Myron H. Clark

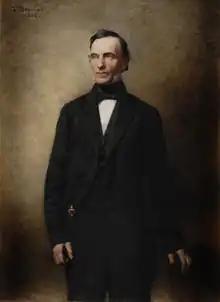
Gubernatorial portrait of New York Governor Myron H. Clark.

He served in the state's militia as a lieutenant colonel and then entered politics, first serving as President of the then-village of Canandaigua, New York, and eventually becoming Sheriff of Ontario County, New York.